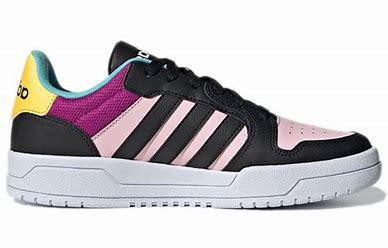
Brand: adidas
Model: NEO Entrap Skate